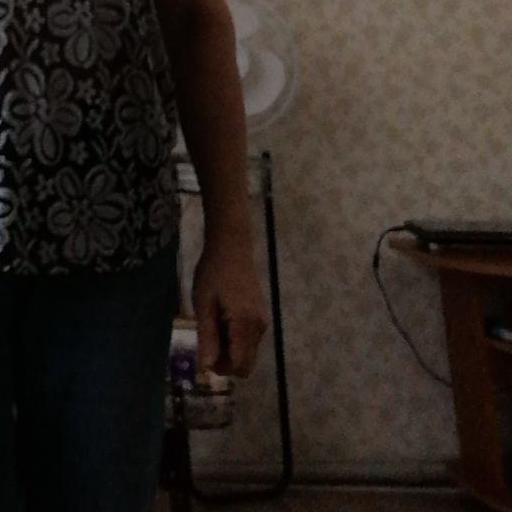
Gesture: no_gesture